Franjo Maixner

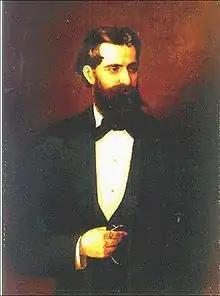
Franjo Maixner, 1880 painting by Ferdo Quiquerez

Franjo Maixner (August 4, 1841 – March 2, 1903) was a Croatian university professor and rector of the University of Zagreb.